Tummalapalli Ramalingeswara Rao

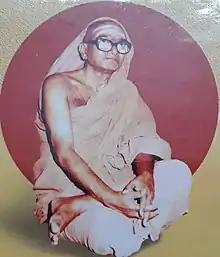
Sri Adwayananda Bharati Swami

Tummalapalli Ramalingeswara Rao’s works include Social and historical novels, poems, books on Mantra Sastra and Darsana Sastra, books on literary criticism, essays, translations from English to Telugu, introductions and forewords, editing, short stories for children and radio talks. His books on Mantra Sastra got appreciation from Saints of Sringeri Sharada Peetham, Siddheswari Peetham,Courtallam and other scholars. His novels and literary criticism made landmarks in the history of Telugu literature. His social novel "Dharmanirnayam" was considered as one of the best ten novels in Telugu. Two of his works - "Dharmanirnayam" and "Sringeri Revisited" - were translated into Kannada language. His novels were the subject of study for doctoral level research in the field of Telugu literature.